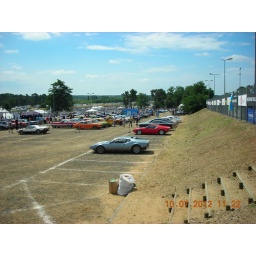
view over the car parks of the various car clubs. There was estimated to be 8,000 cars in these car parks.